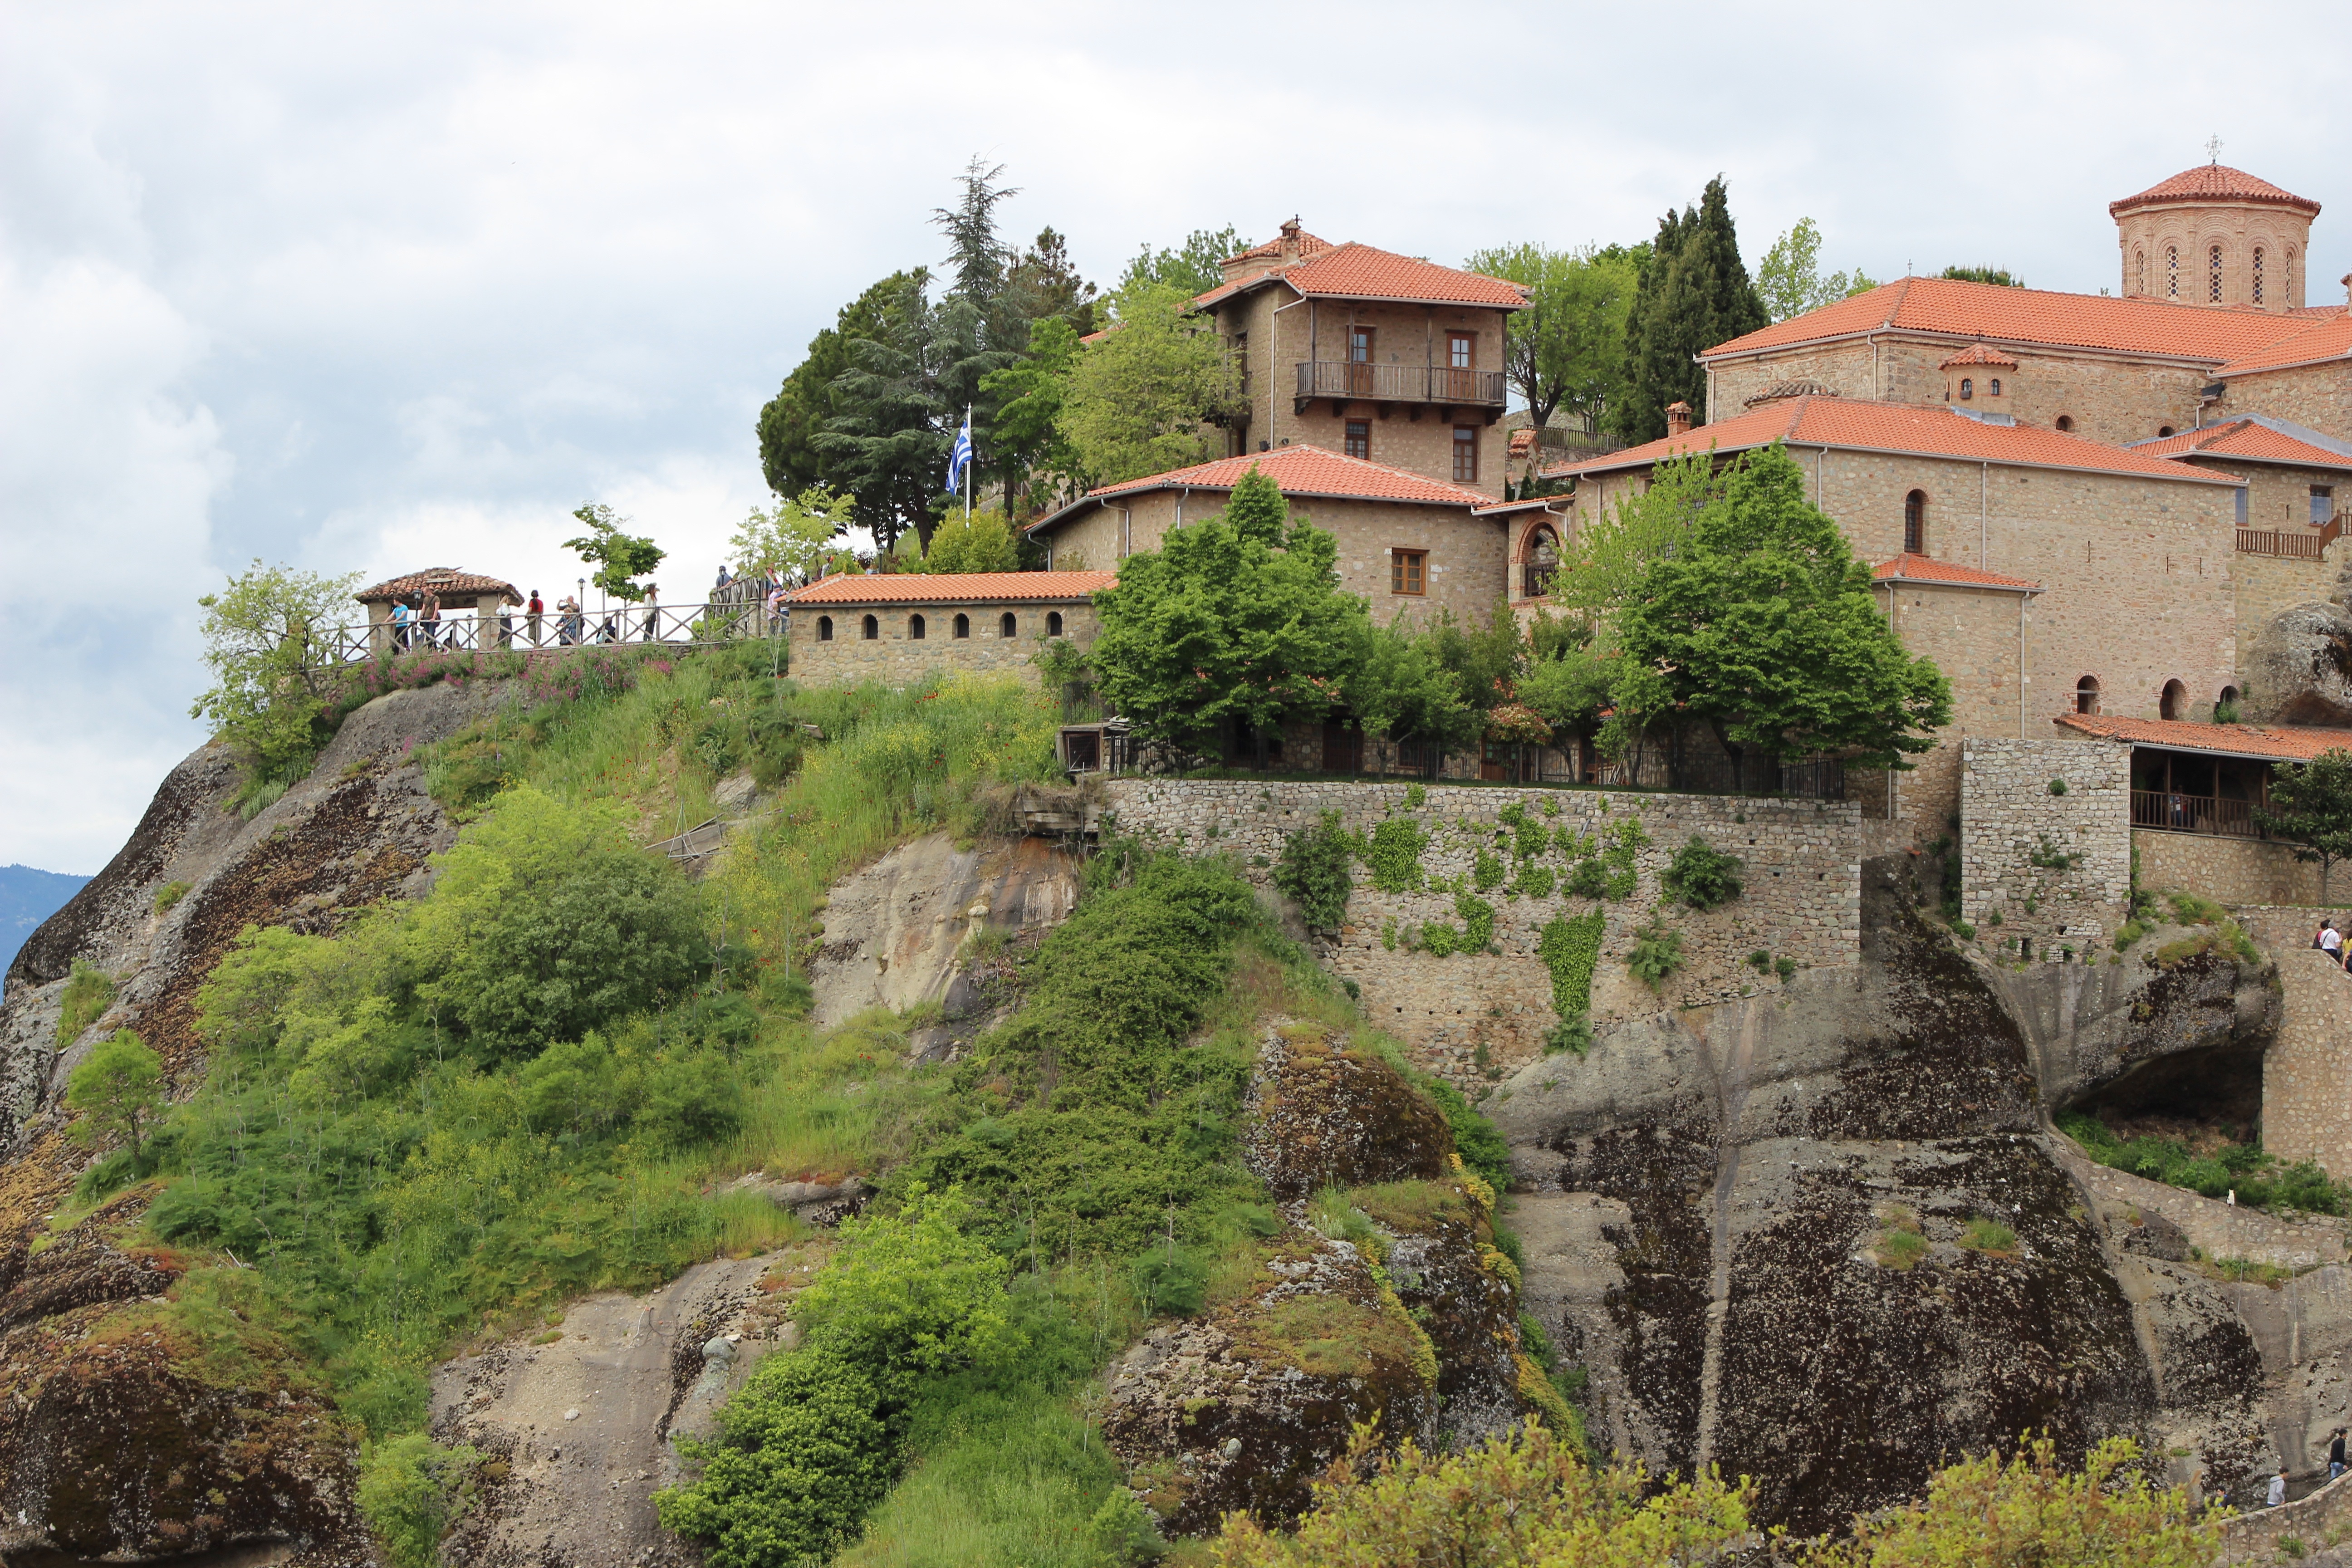
building, village, castle, fortification, religious, ruins, monastery, estate, meteora, ancient history